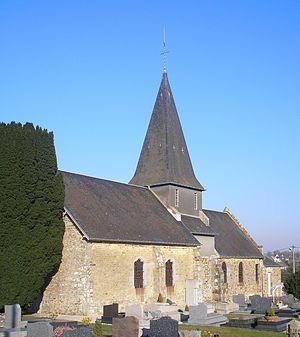
Étouvy est une ancienne commune française, située dans le département du Calvados en région Normandie, devenue le 1ᵉʳ janvier 2016 une commune déléguée au sein de la commune nouvelle de Souleuvre en Bocage.